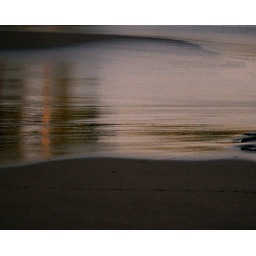
the sunrise and last lights along the beach reflecting in the water